M-60 (Michigan highway)

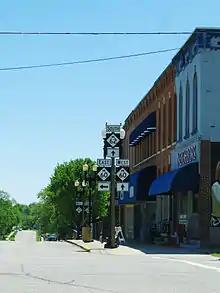
The intersection of M-60 and M-62 in Cassopolis

M-60 starts at an interchange along US 12 southeast of Niles in southwestern Cass County. From this interchange, the highway runs northeasterly along the divided highway on Detroit Road to an intersection with Bus. M-60 (Yankee Road). There, the main highway turns due east along the shore of Barron Lake. The trunkline continues through mixed farm fields and woodlands, running northeastward to Cassopolis and rounding Stone Lake on the southern approach to town. M-60 runs north–south through town on Broadway Street, merging with M-62 to run concurrently into downtown Cassopolis. M-60 turns eastward on State Street, separating from M-62, and leaves town while crossing a line of the Canadian National Railway.